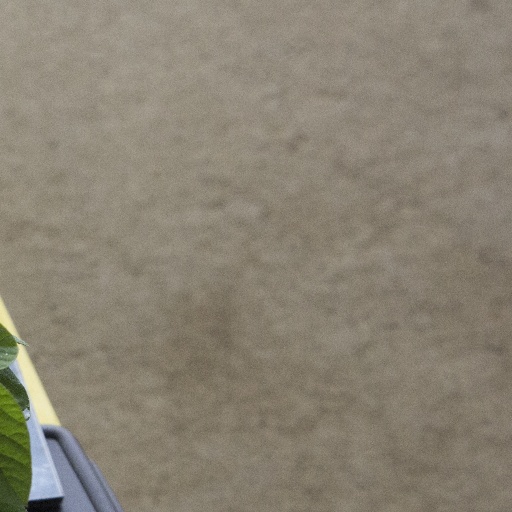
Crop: soybean